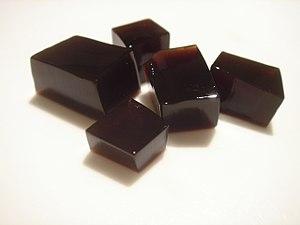
La gelée d'herbe, ou gelée de feuille, est un dessert mucilagineux principalement consommé en Chine, à Hong Kong, Taiwan et dans l'Asie du Sud-Est. Elle est vendue en canne ou en sachet dans les supermarchés asiatiques.